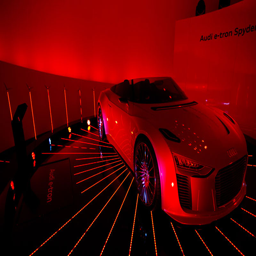
modern car in the pavilion